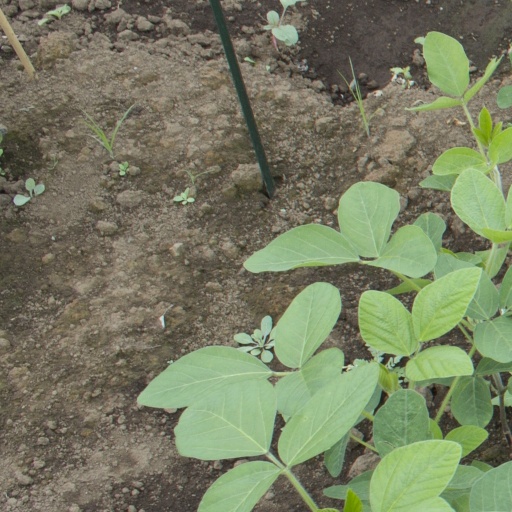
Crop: soybean